Sven Johansson (cyclist)

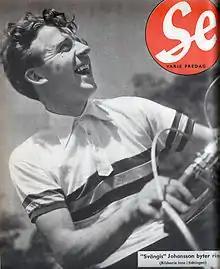
Johansson on the back of "Se" magazine no 29, 1941.

Sven "Svängis" Folke Lennart Johansson (8 July 1914 – 12 October 1982) was a Swedish cyclist. He competed in the individual and team road race events at the 1936 Summer Olympics.